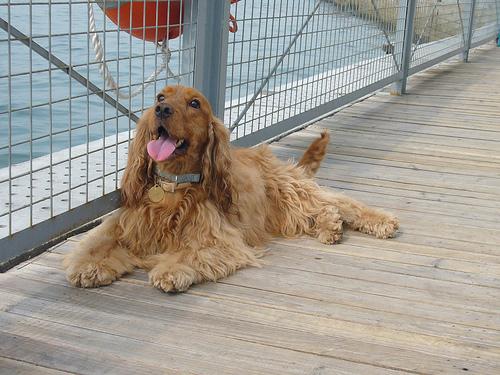
Breed: english cocker spaniel